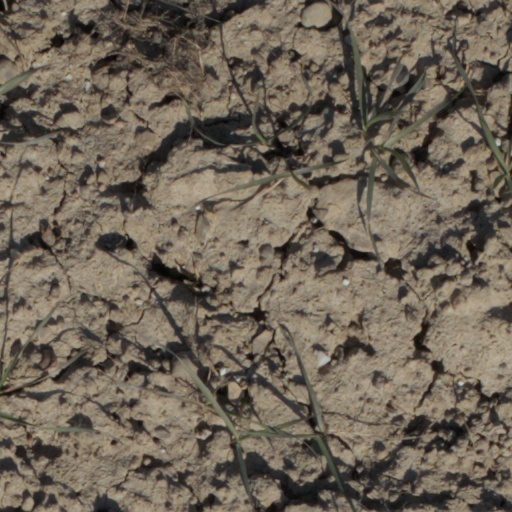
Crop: wheat